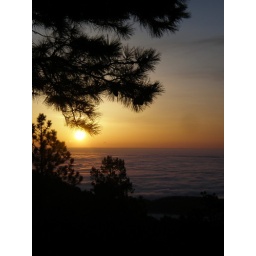
The sun rising over a cloud ocean layering the front range